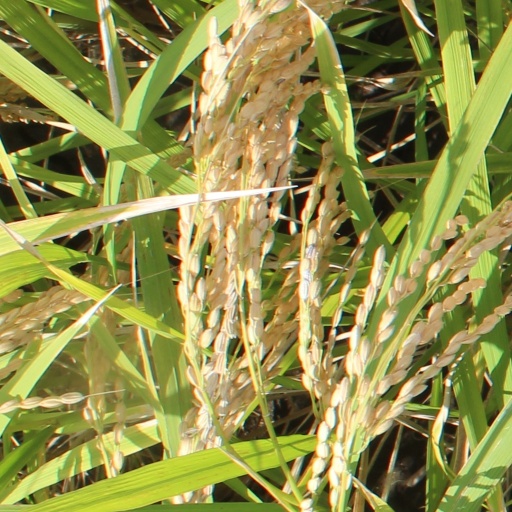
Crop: rice